Émile Jaques-Dalcroze

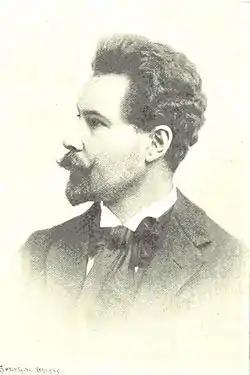

Émile Henri Jaques was born in Vienna in 1865. He later adopted the name Émile Jaques-Dalcroze. His mother, Julie Jaques, was a music teacher, so he was in contact with music since his childhood; while his father was a salesman of Swiss clocks. Influenced by his mother, Dalcroze formally began his musical studies in his early years. When he was 10 years old, his family moved to Geneva, Switzerland, and in 1877, Dalcroze joined the Conservatoire de Musique. He also studied at the College of Geneva, which he did not appreciate. Dalcroze considered the college as a "prison" where education was basically rules, which were not concerned about the students' interests.